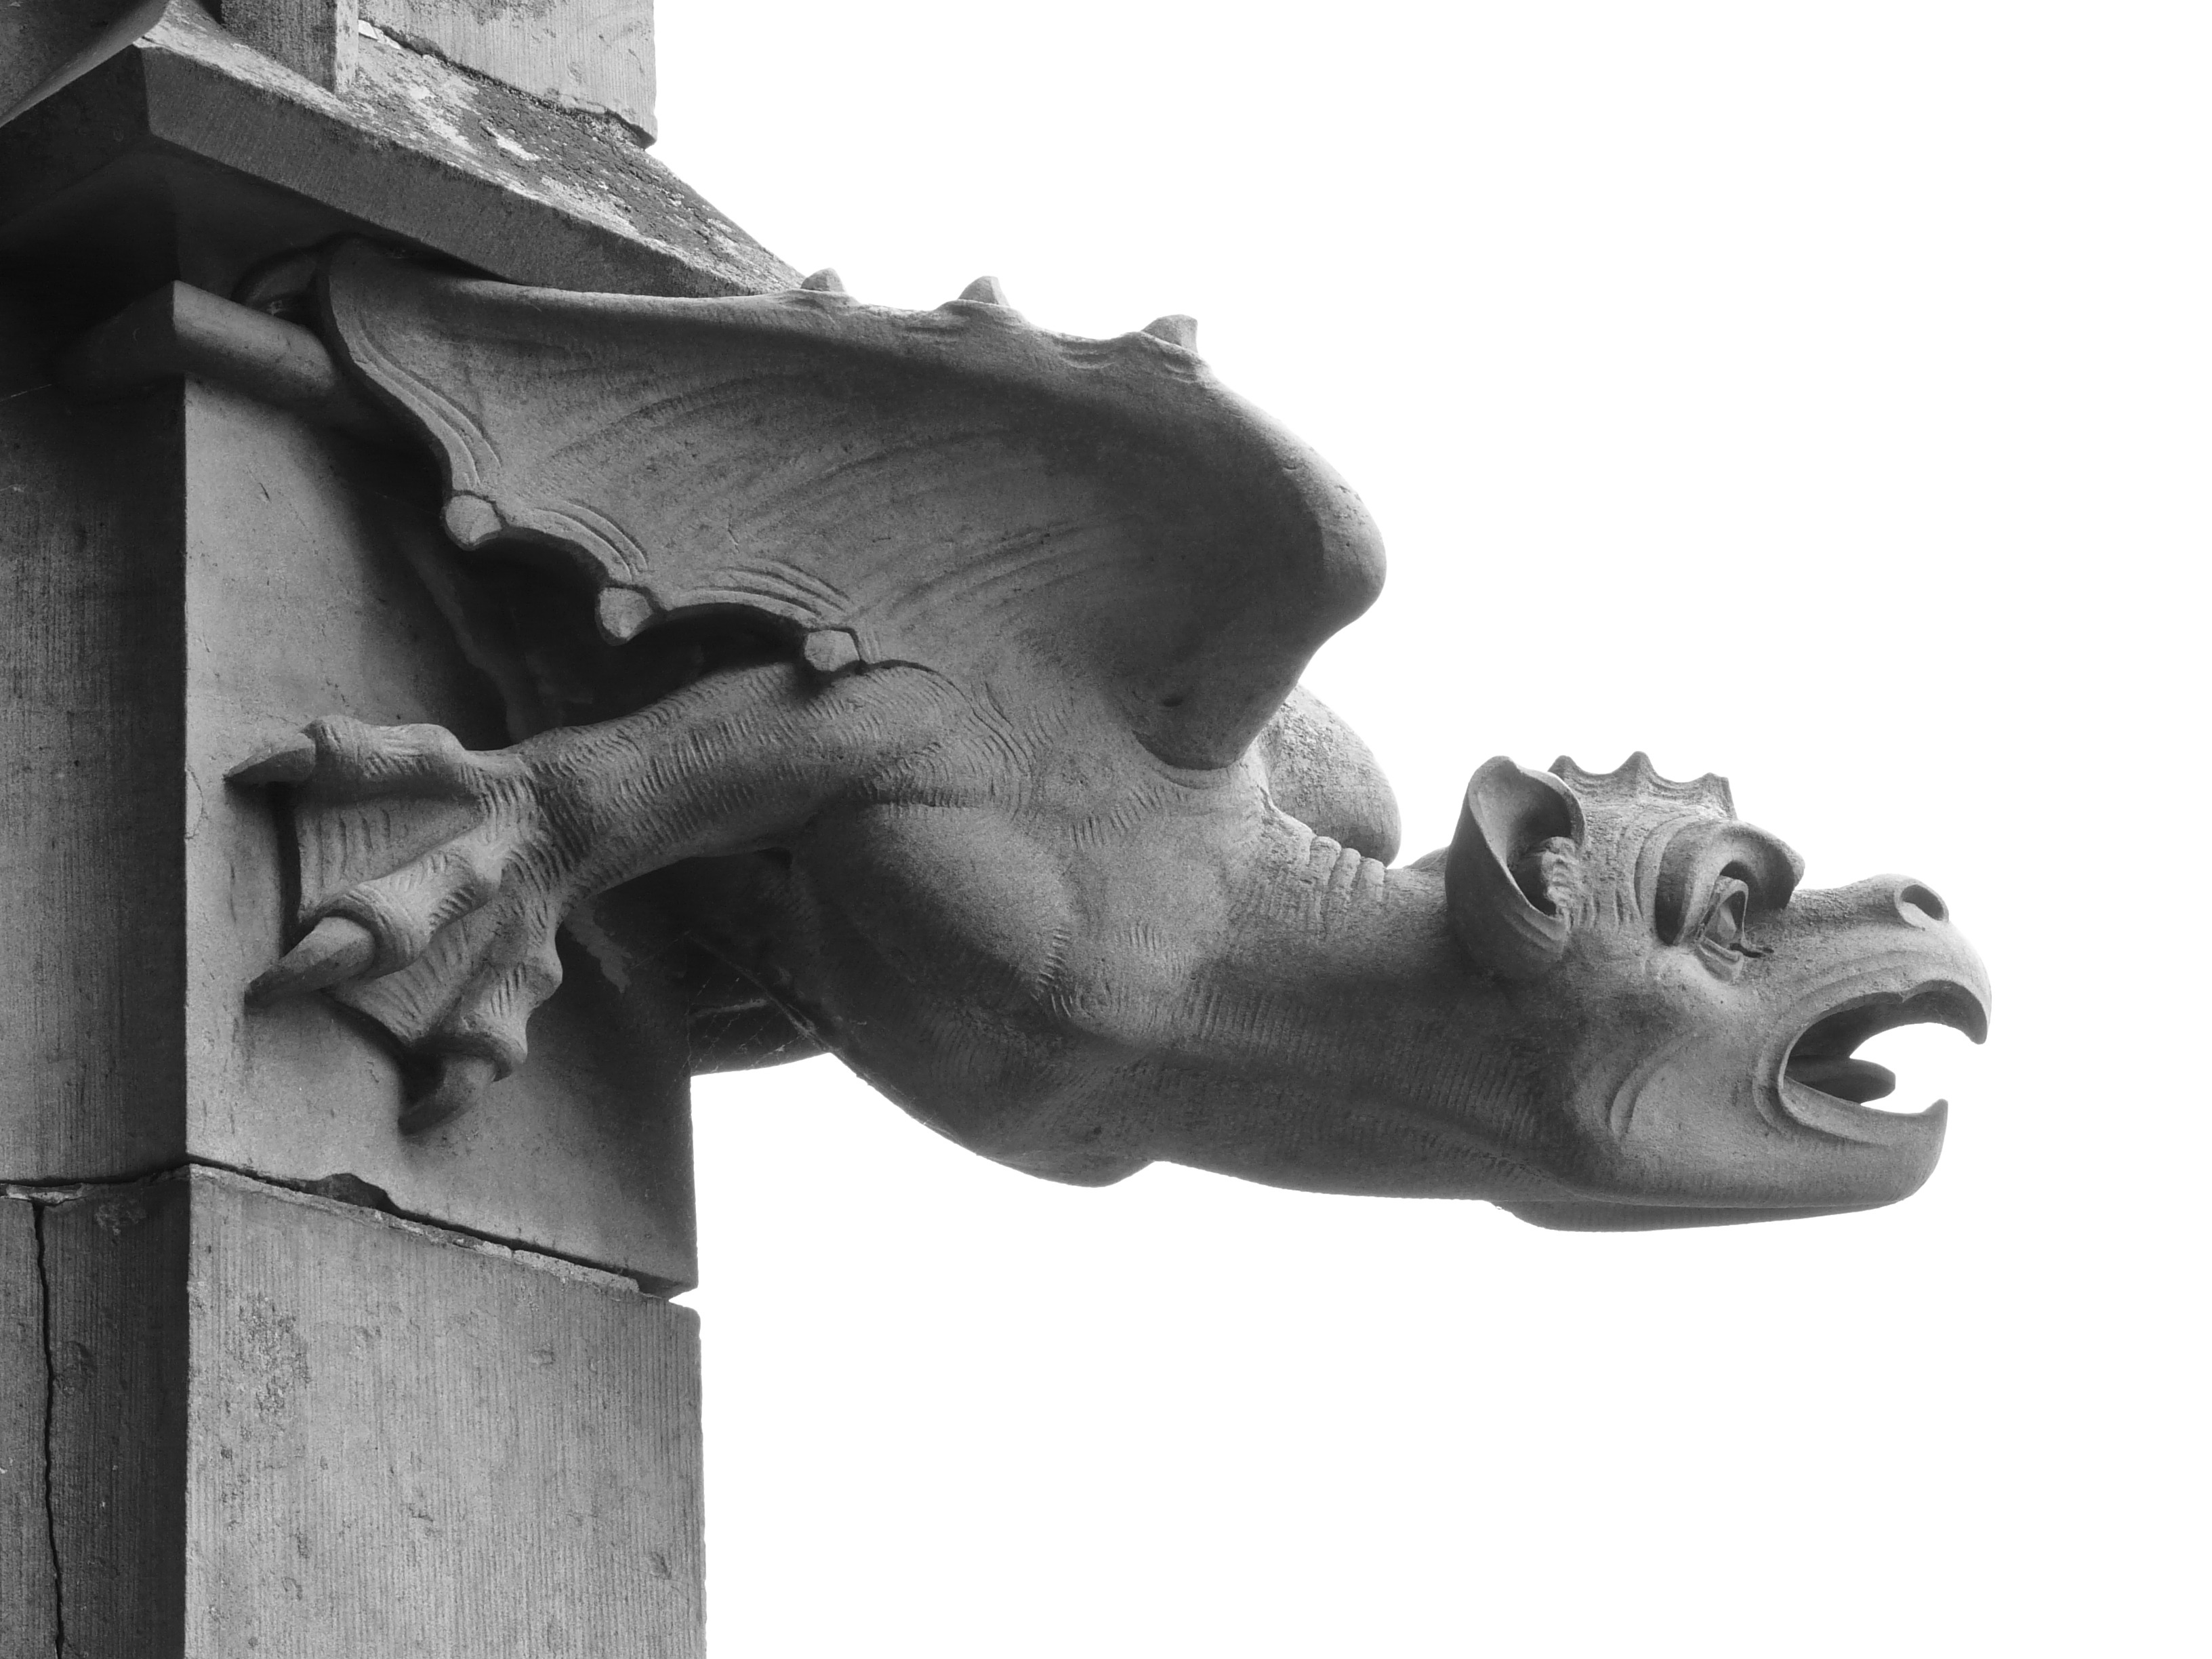
black and white, architecture, building, monument, statue, monochrome, drainage, claw, gargoyle, sculpture, art, figure, creepy, dragon, carving, dangerous, ulm, mythical creatures, munster, ulm cathedral, monochrome photography